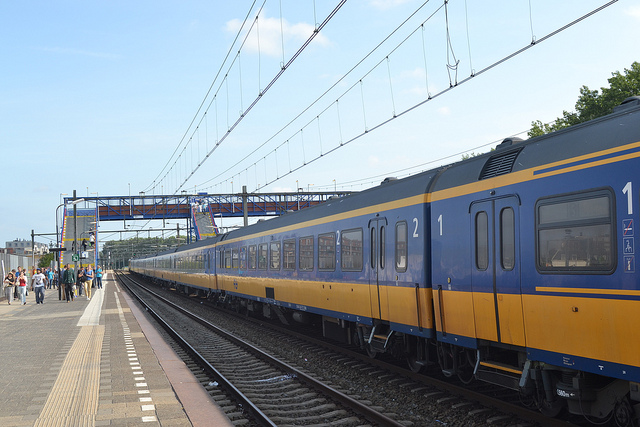
A blue and yellow train traveling on a railroad track

There is a long train stopped at a platform

A long blue and yellow train pulling into a train station.

A blue and orange passenger train with power lines above it.

A passenger train on the train tracks with people walking.